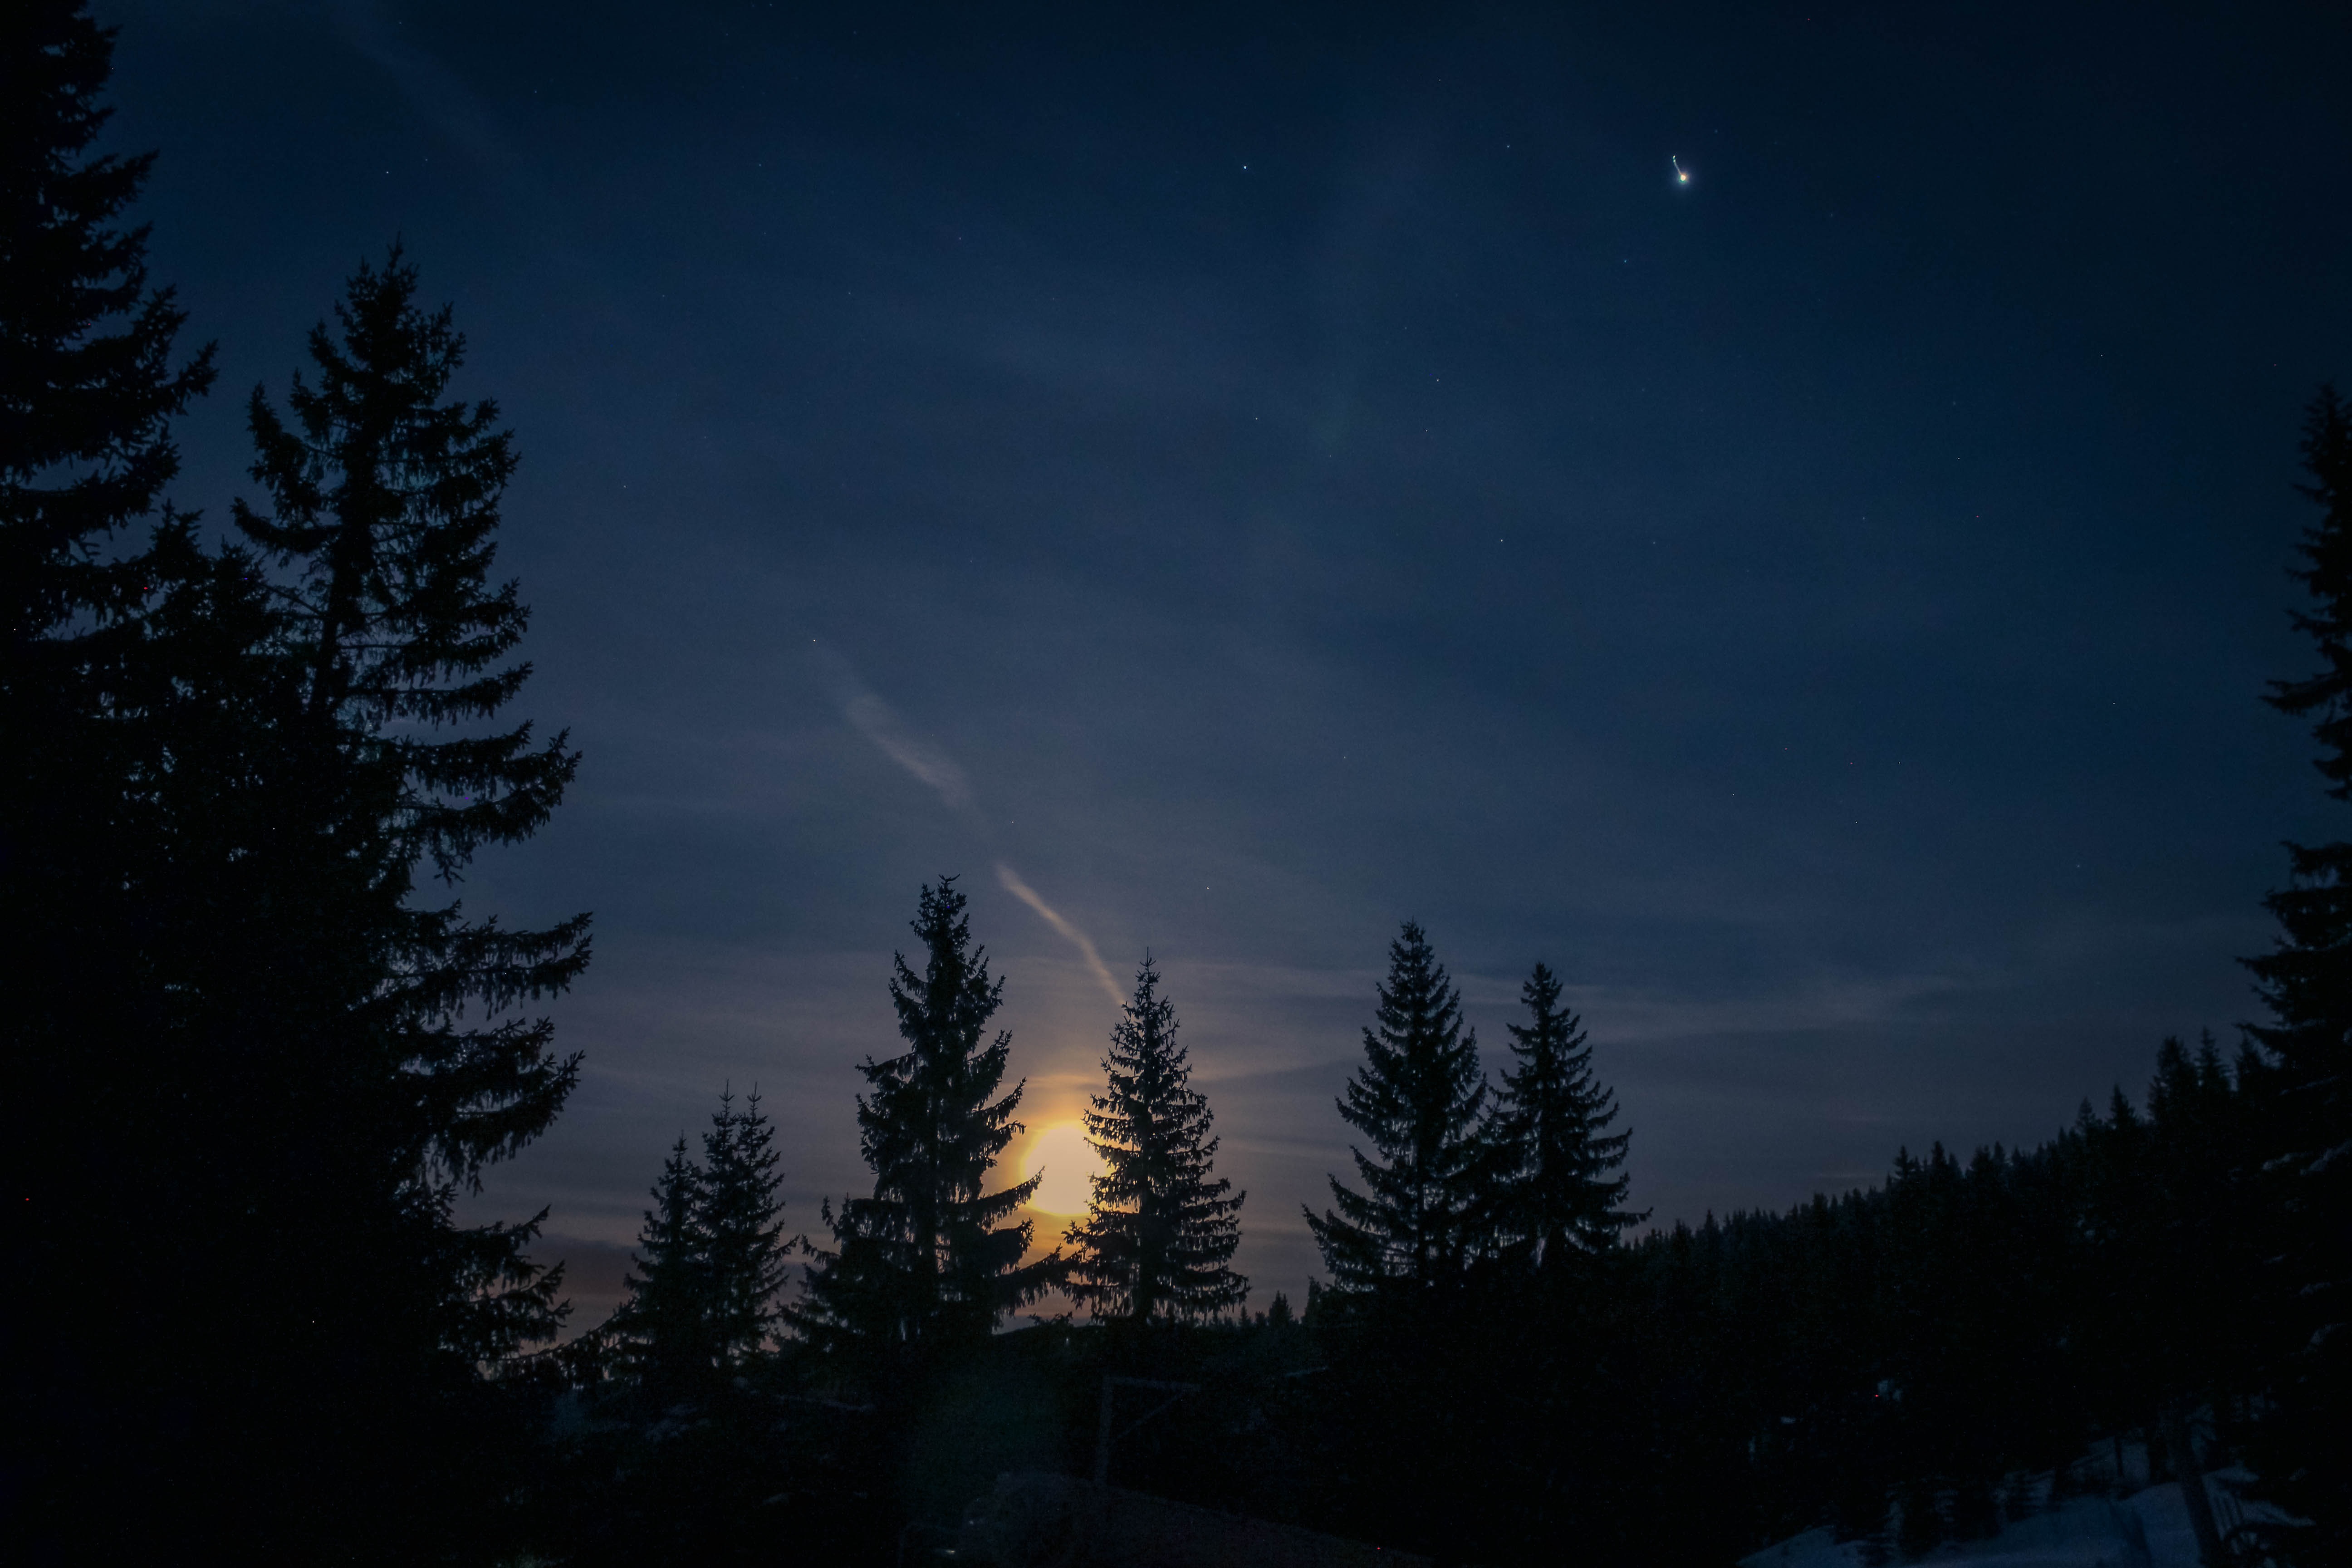
tree, nature, forest, mountain, snow, winter, light, cloud, sky, night, sunlight, morning, star, dawn, atmosphere, dark, dusk, evening, weather, darkness, aurora, full moon, moonlight, trees, month, evening sky, astronomical object, atmospheric phenomenon, woody plant